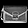
Label: Bag